Population dynamics of fisheries

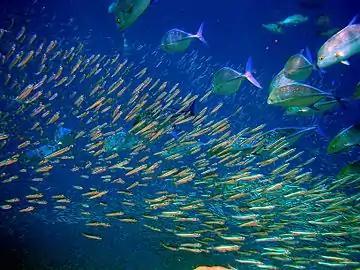
Predator bluefin trevally sizing up schooling anchovies, in the Maldives

A fishery is an area with an associated fish or aquatic population which is harvested for its commercial or recreational value. Fisheries can be wild or farmed. Population dynamics describes the ways in which a given population grows and shrinks over time, as controlled by birth, death, and migration. It is the basis for understanding changing fishery patterns and issues such as habitat destruction, predation and optimal harvesting rates. The population dynamics of fisheries is used by fisheries scientists to determine sustainable yields.